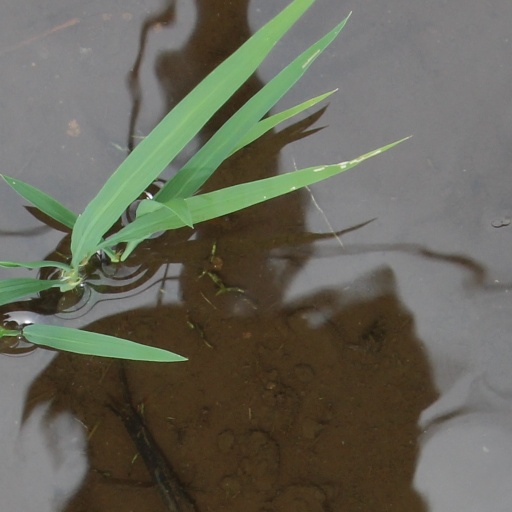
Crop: rice